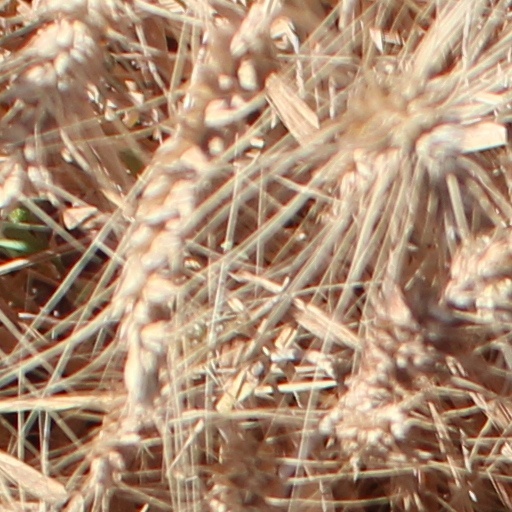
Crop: wheat